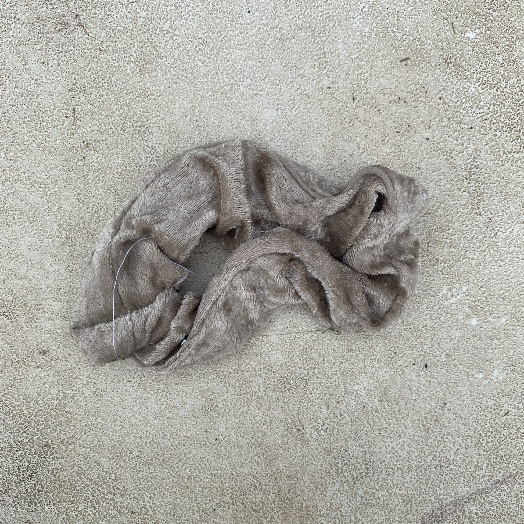
Label: Textile Trash